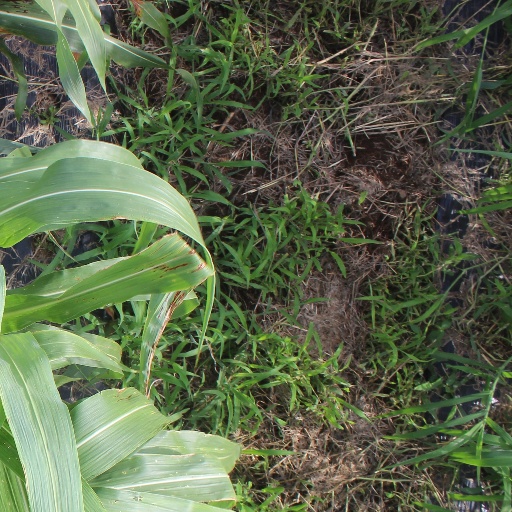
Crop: sorghum